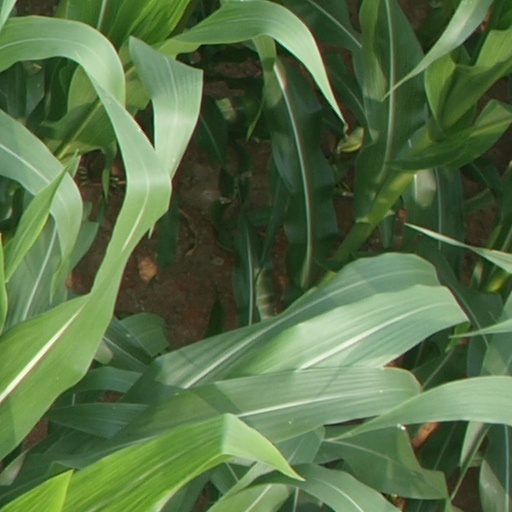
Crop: maize; corn